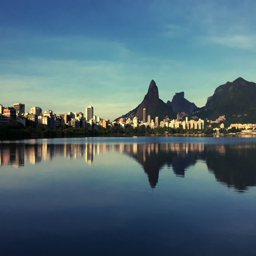
scenic skyline morning time lapse of lagoon with neighborhoods reflecting on the horizon